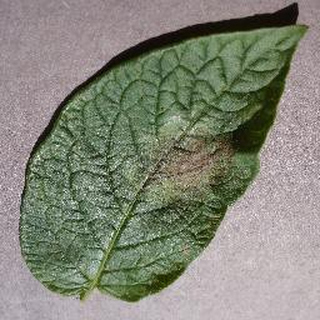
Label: potato_late_blight